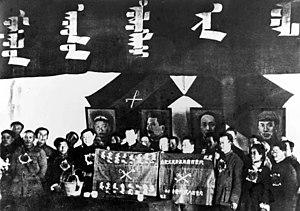
La Région autonome de Mongolie-Intérieure ou Mongolie-Intérieure est une des cinq régions autonomes de la Chine avec le Guangxi, le Ningxia, le Tibet ou le Xinjiang.